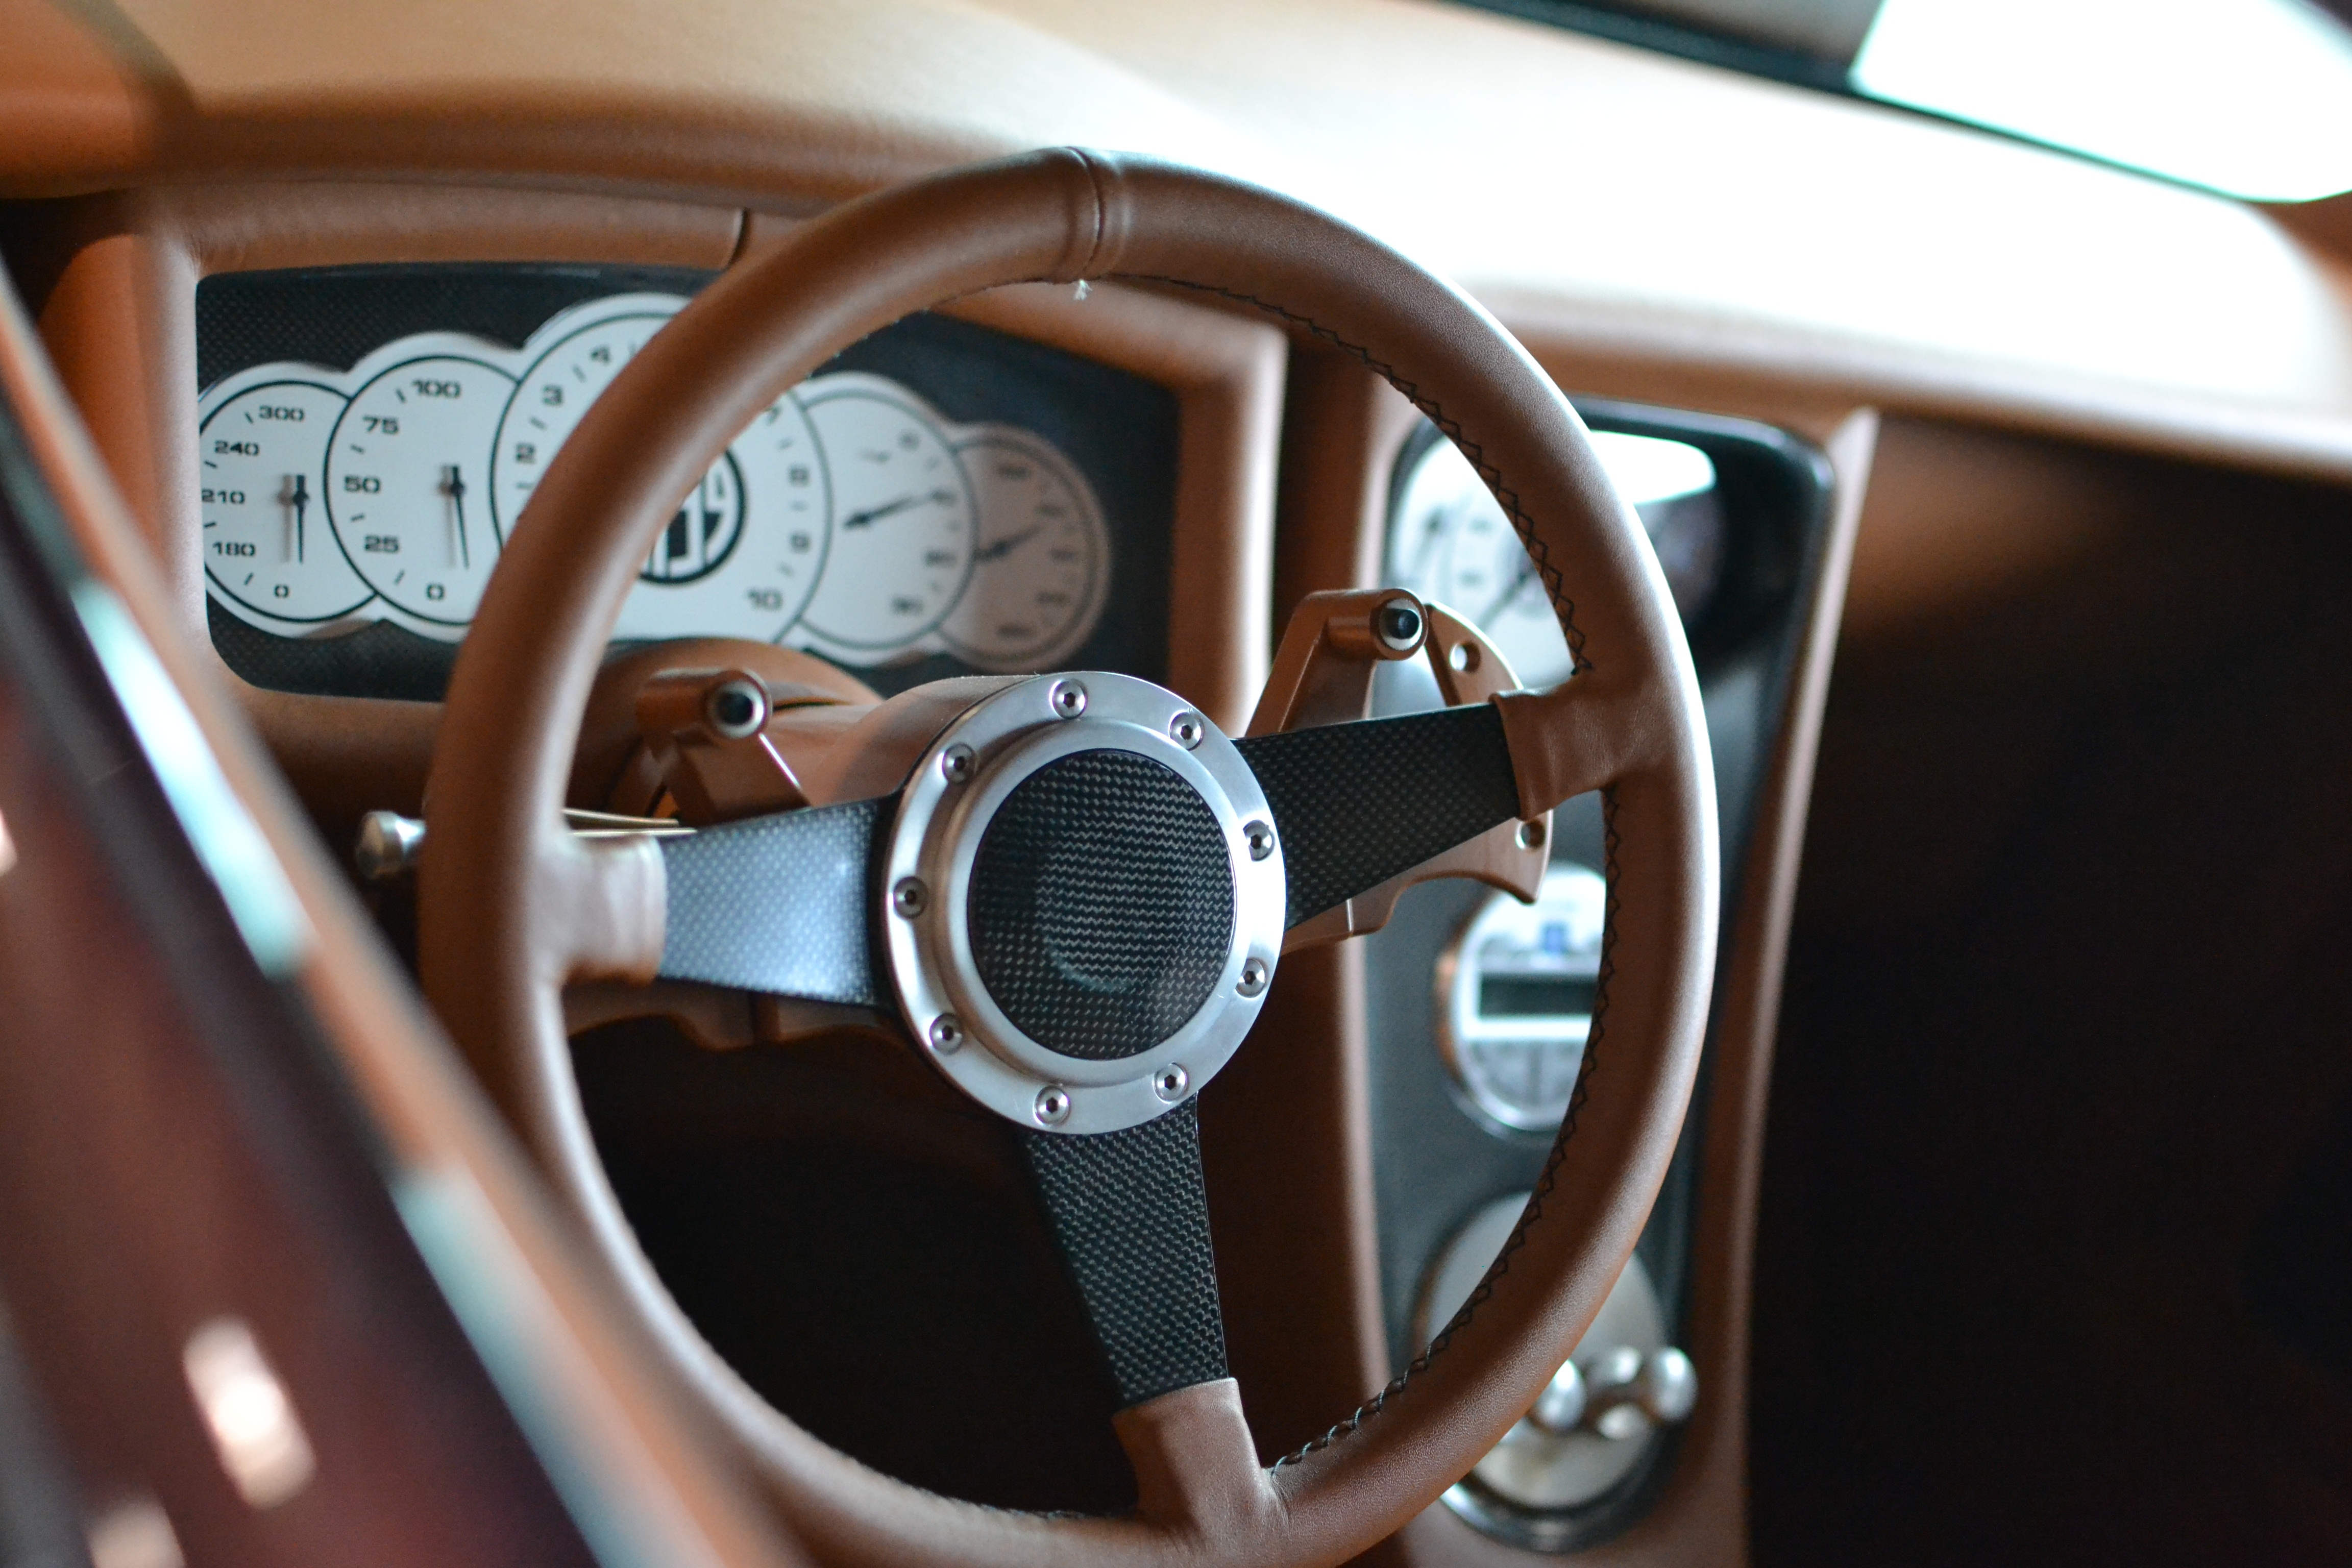
car, wheel, interior, vehicle, steering wheel, sports car, vintage car, antique car, land vehicle, automobile make, automotive design, steering part